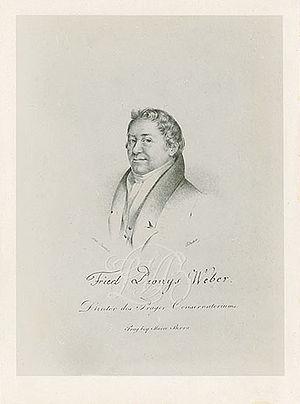
Bedřich Diviš Weber, aussi connu par son nom germanisé Friedrich Dionys Weber est un compositeur, un pédagogue et un musicologue bohémien. On se souvient de lui comme le premier directeur du Conservatoire de Prague, pour la création duquel il a joué un rôle essentiel.